Providence Street Historic District

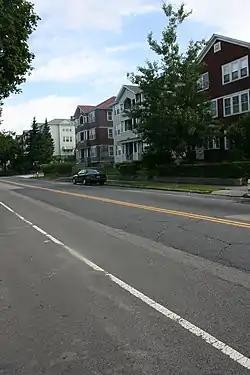

The Providence Street Historic District is a historic district in Worcester, Massachusetts. It includes a cohesive collection of triple decker houses built in the late 1920s in the Vernon Hill section of the city. The ten primary buildings in the district are fine examples of Colonial Revival and Craftsman styling; there are also seven period garages. The district was listed on the National Register of Historic Places in 1990.